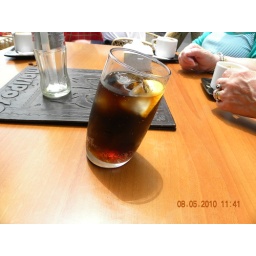
Bent glass used in a bar in Spain